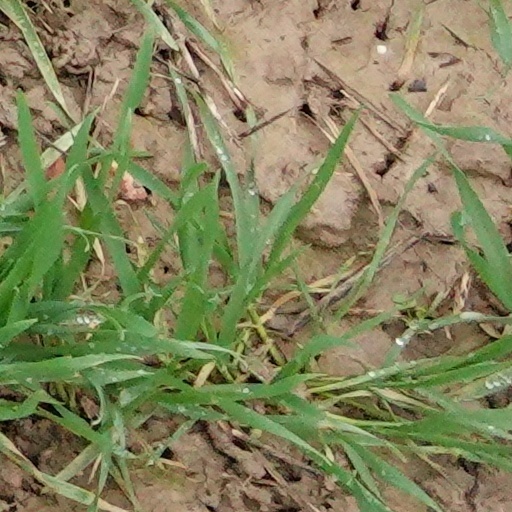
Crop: wheat